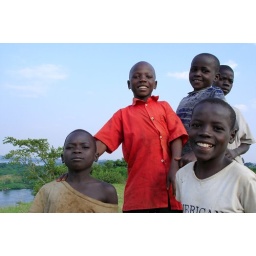
these kids were hanging out where we ended our nile rafting trip, playing in the water around the boats